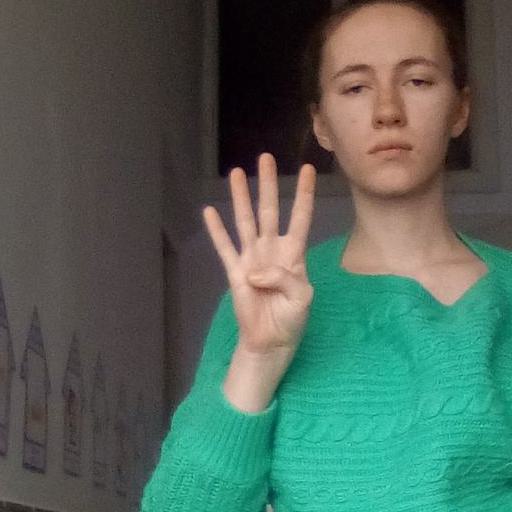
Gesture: four